Christchurch City Mission

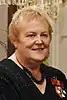
Corinne Haines, Christchurch City Missioner, at her 2016 investiture as CNZM, for services to business

Christchurch City Mission (Māori: "Te Whare Mihana ki Ōtautahi") is a New Zealand-based charitable trust. Established in in central Christchurch, it responds to poverty in the city by providing a foodbank, emergency accommodation, budget and tenancy advice, social work and counselling, detox facilities and support.